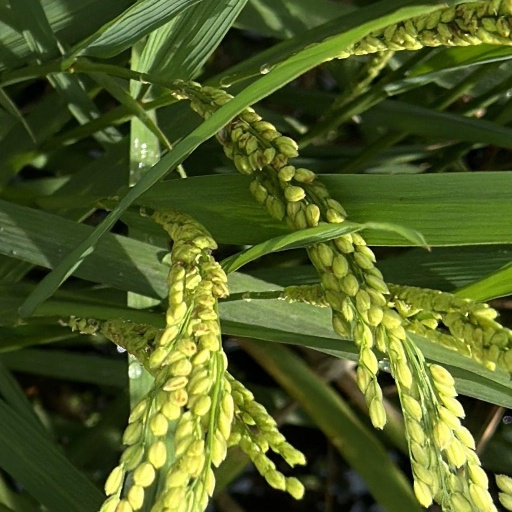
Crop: rice